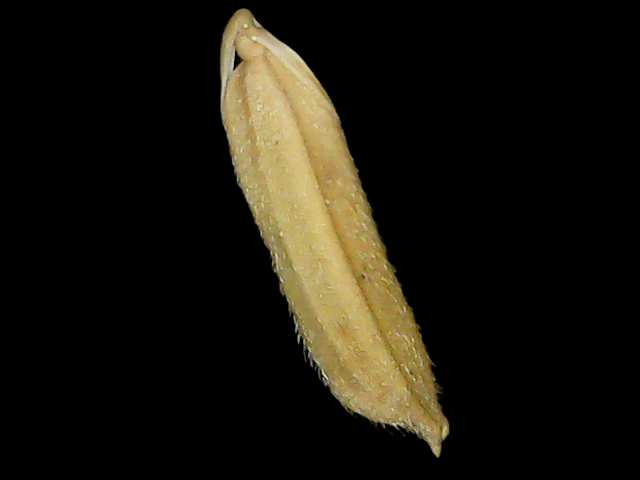
Rice variety: Binadhan14